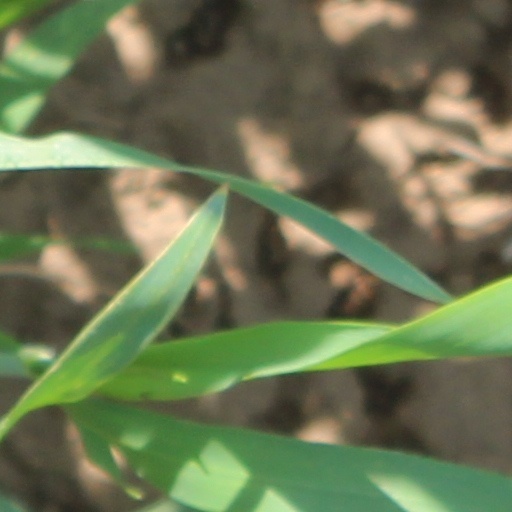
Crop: wheat